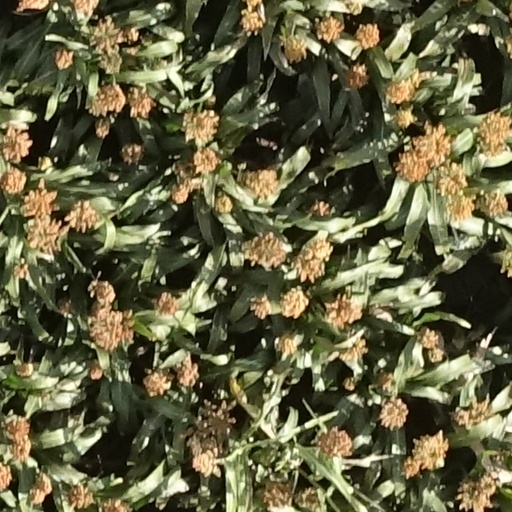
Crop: sorghum